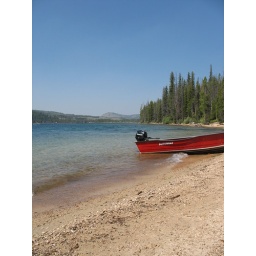
The little putter of a boat that had some problems in the choppy water